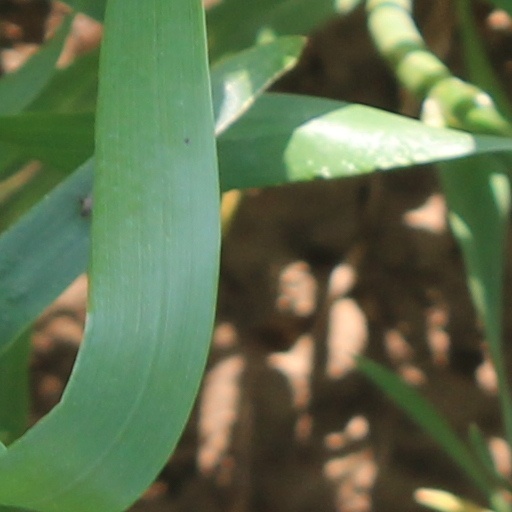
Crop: wheat